Anatole Mallet

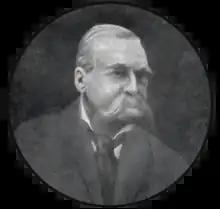
Anatole Mallet.

Jules Theodore Anatole Mallet (23 May 1837 – 10 October 1919) was a Swiss mechanical engineer, who was the inventor of the first successful compound system for a railway steam locomotive, patented in 1874. He is known for having invented three important forms of compound locomotive.